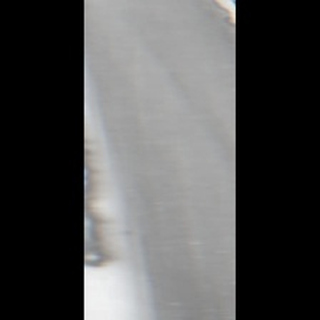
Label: sugarcane_red_rot